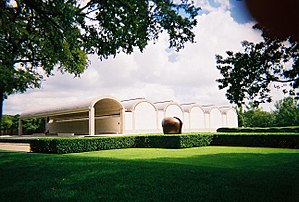
Kimbell Art Museum
Kimbell Art Museum (fra sydvest).
Kimbell Art Museum er et museum beliggende i Fort Worth, Texas, USA. Museet rummer en lille samling af europæiske, asiatiske og præcolumbianske værker, såvel som forskellige skiftende udstillinger fra andre samlinger. Bygningen er tegnet af Louis Kahn.